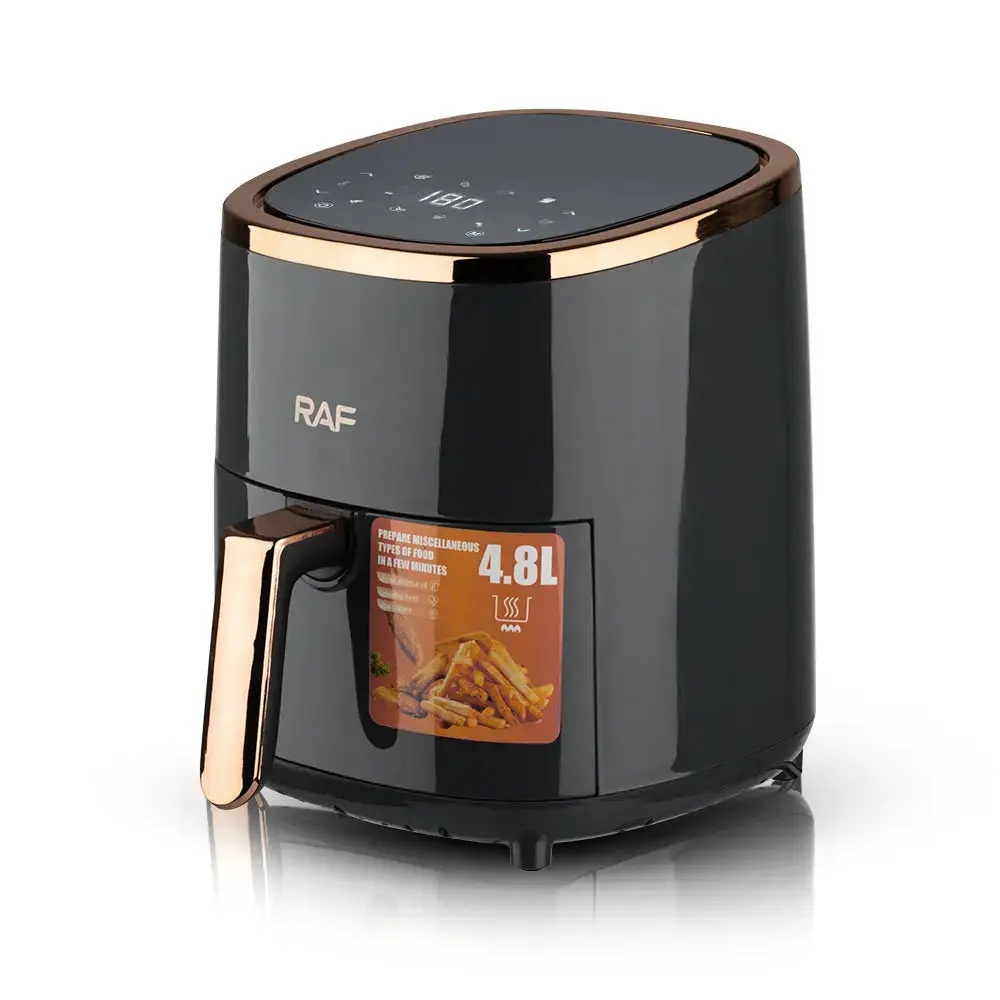
Large Capacity Smart Touch Screen Household Air Fryer
Large Capacity Smart Touch Screen Household Air Fryer Product information: Control method: touch Capacity: 4L-5L (inclusive) Heating method: three-dimensional surround heating Safety function: automatic power off Rated voltage: 220V Rated power: 2000W Body material: plastic Fryer Type: Air Fryer Product size: 31.2*31.2*32.5CM Packing list: Air fryer*1 +Power cord+Manual*1
Brand: Honesty Sales
Category: Home & Garden > Kitchen & Dining > Kitchen Appliances > Air Fryers